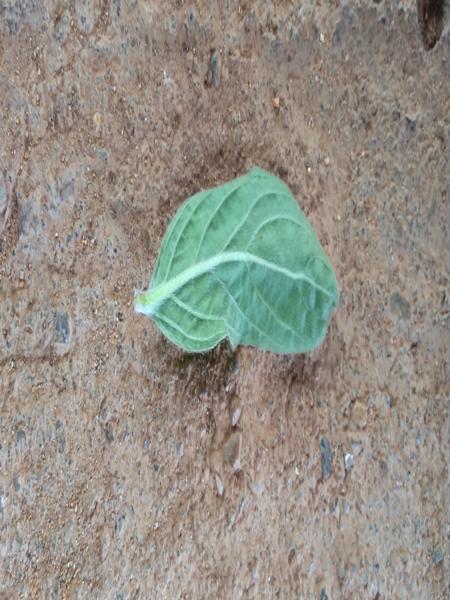
Plant: Globe Amarnath